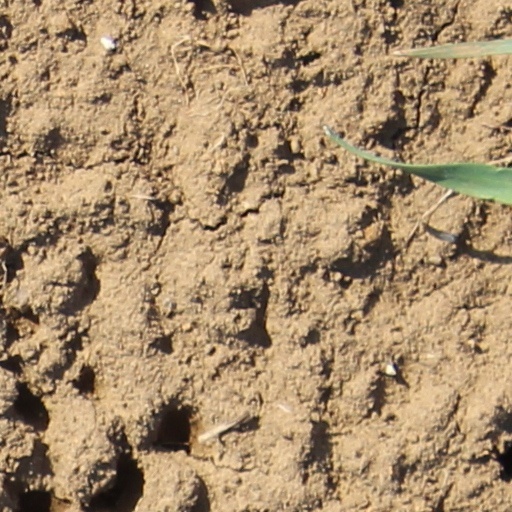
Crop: wheat